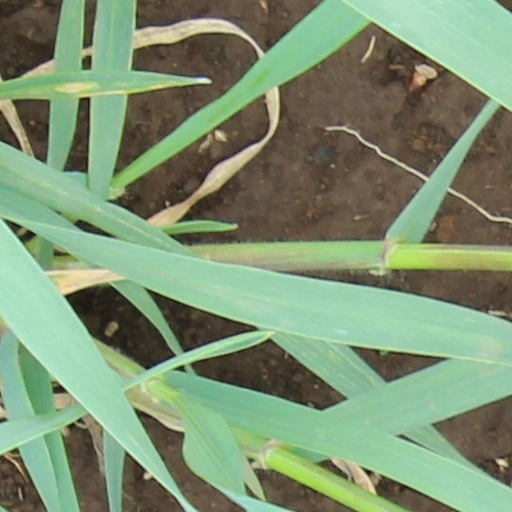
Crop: wheat